Nippon News Network

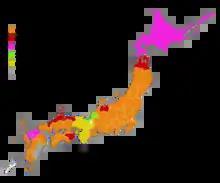
LCN assignments of NNN and NNS affiliates

The common digital terrestrial LCN for select affiliates is often "4" including Nippon Television, with the exception of the following: